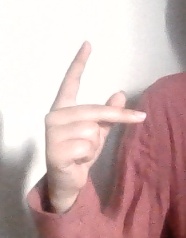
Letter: dha